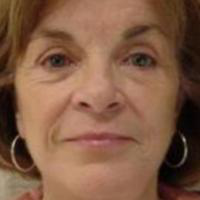
Age group: age 66-80